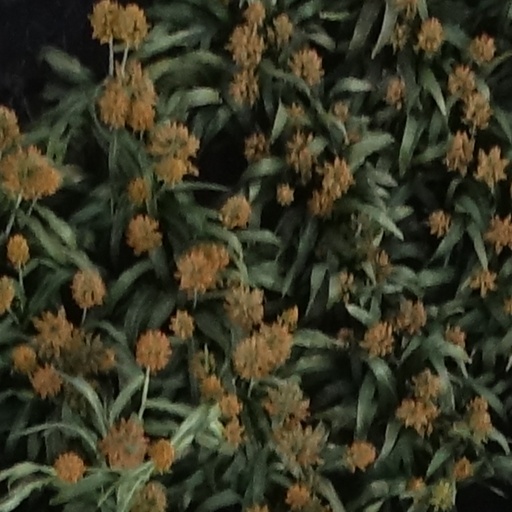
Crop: sorghum